Zhuyehai station

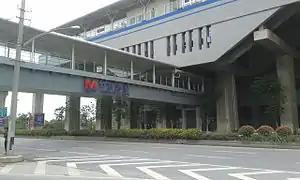

Zhuyehai station is a station of Line 1 of Wuhan Metro. It opened on September 17, 2014. It is located in Qiaokou District.